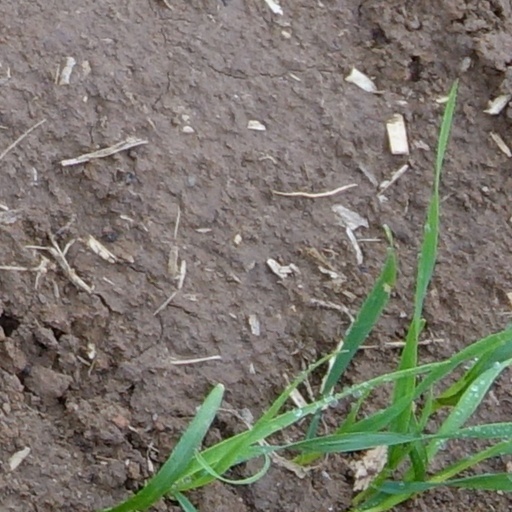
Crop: wheat